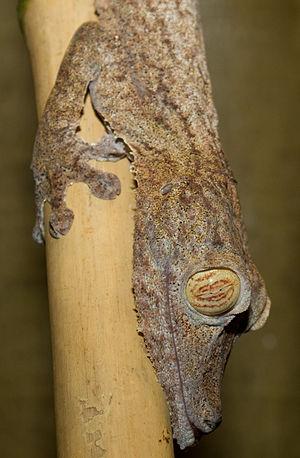
Uroplatus fimbriatus est une espèce de geckos de la famille des Gekkonidae. Cette espèce peut être nommée Gecko à queue feuillue ou Gecko à queue foliacée en français et son nom vernaculaire malgache est taha fisaka.